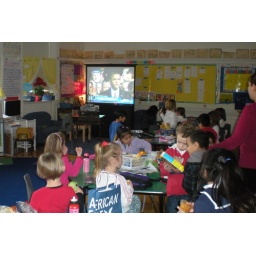
Watching the inauguration with Burley's Room 102 (that's Katherine in the pink, with the pink water bottle and the pink headband)